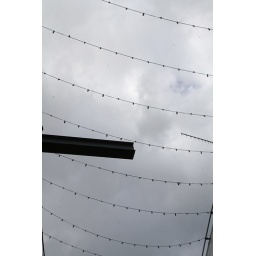
One of the buildings had this single girder sticking out from the top, it seemed interesting against the sky